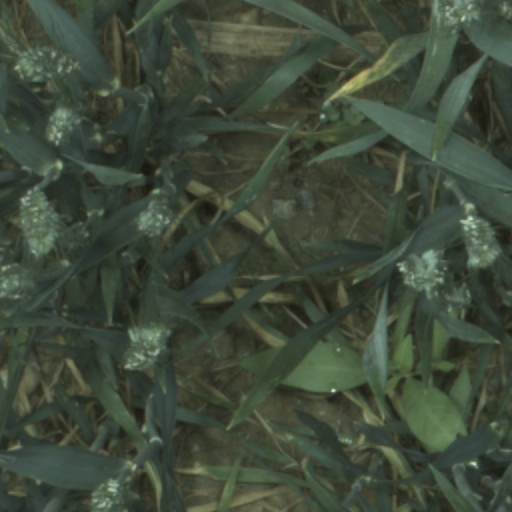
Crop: wheat